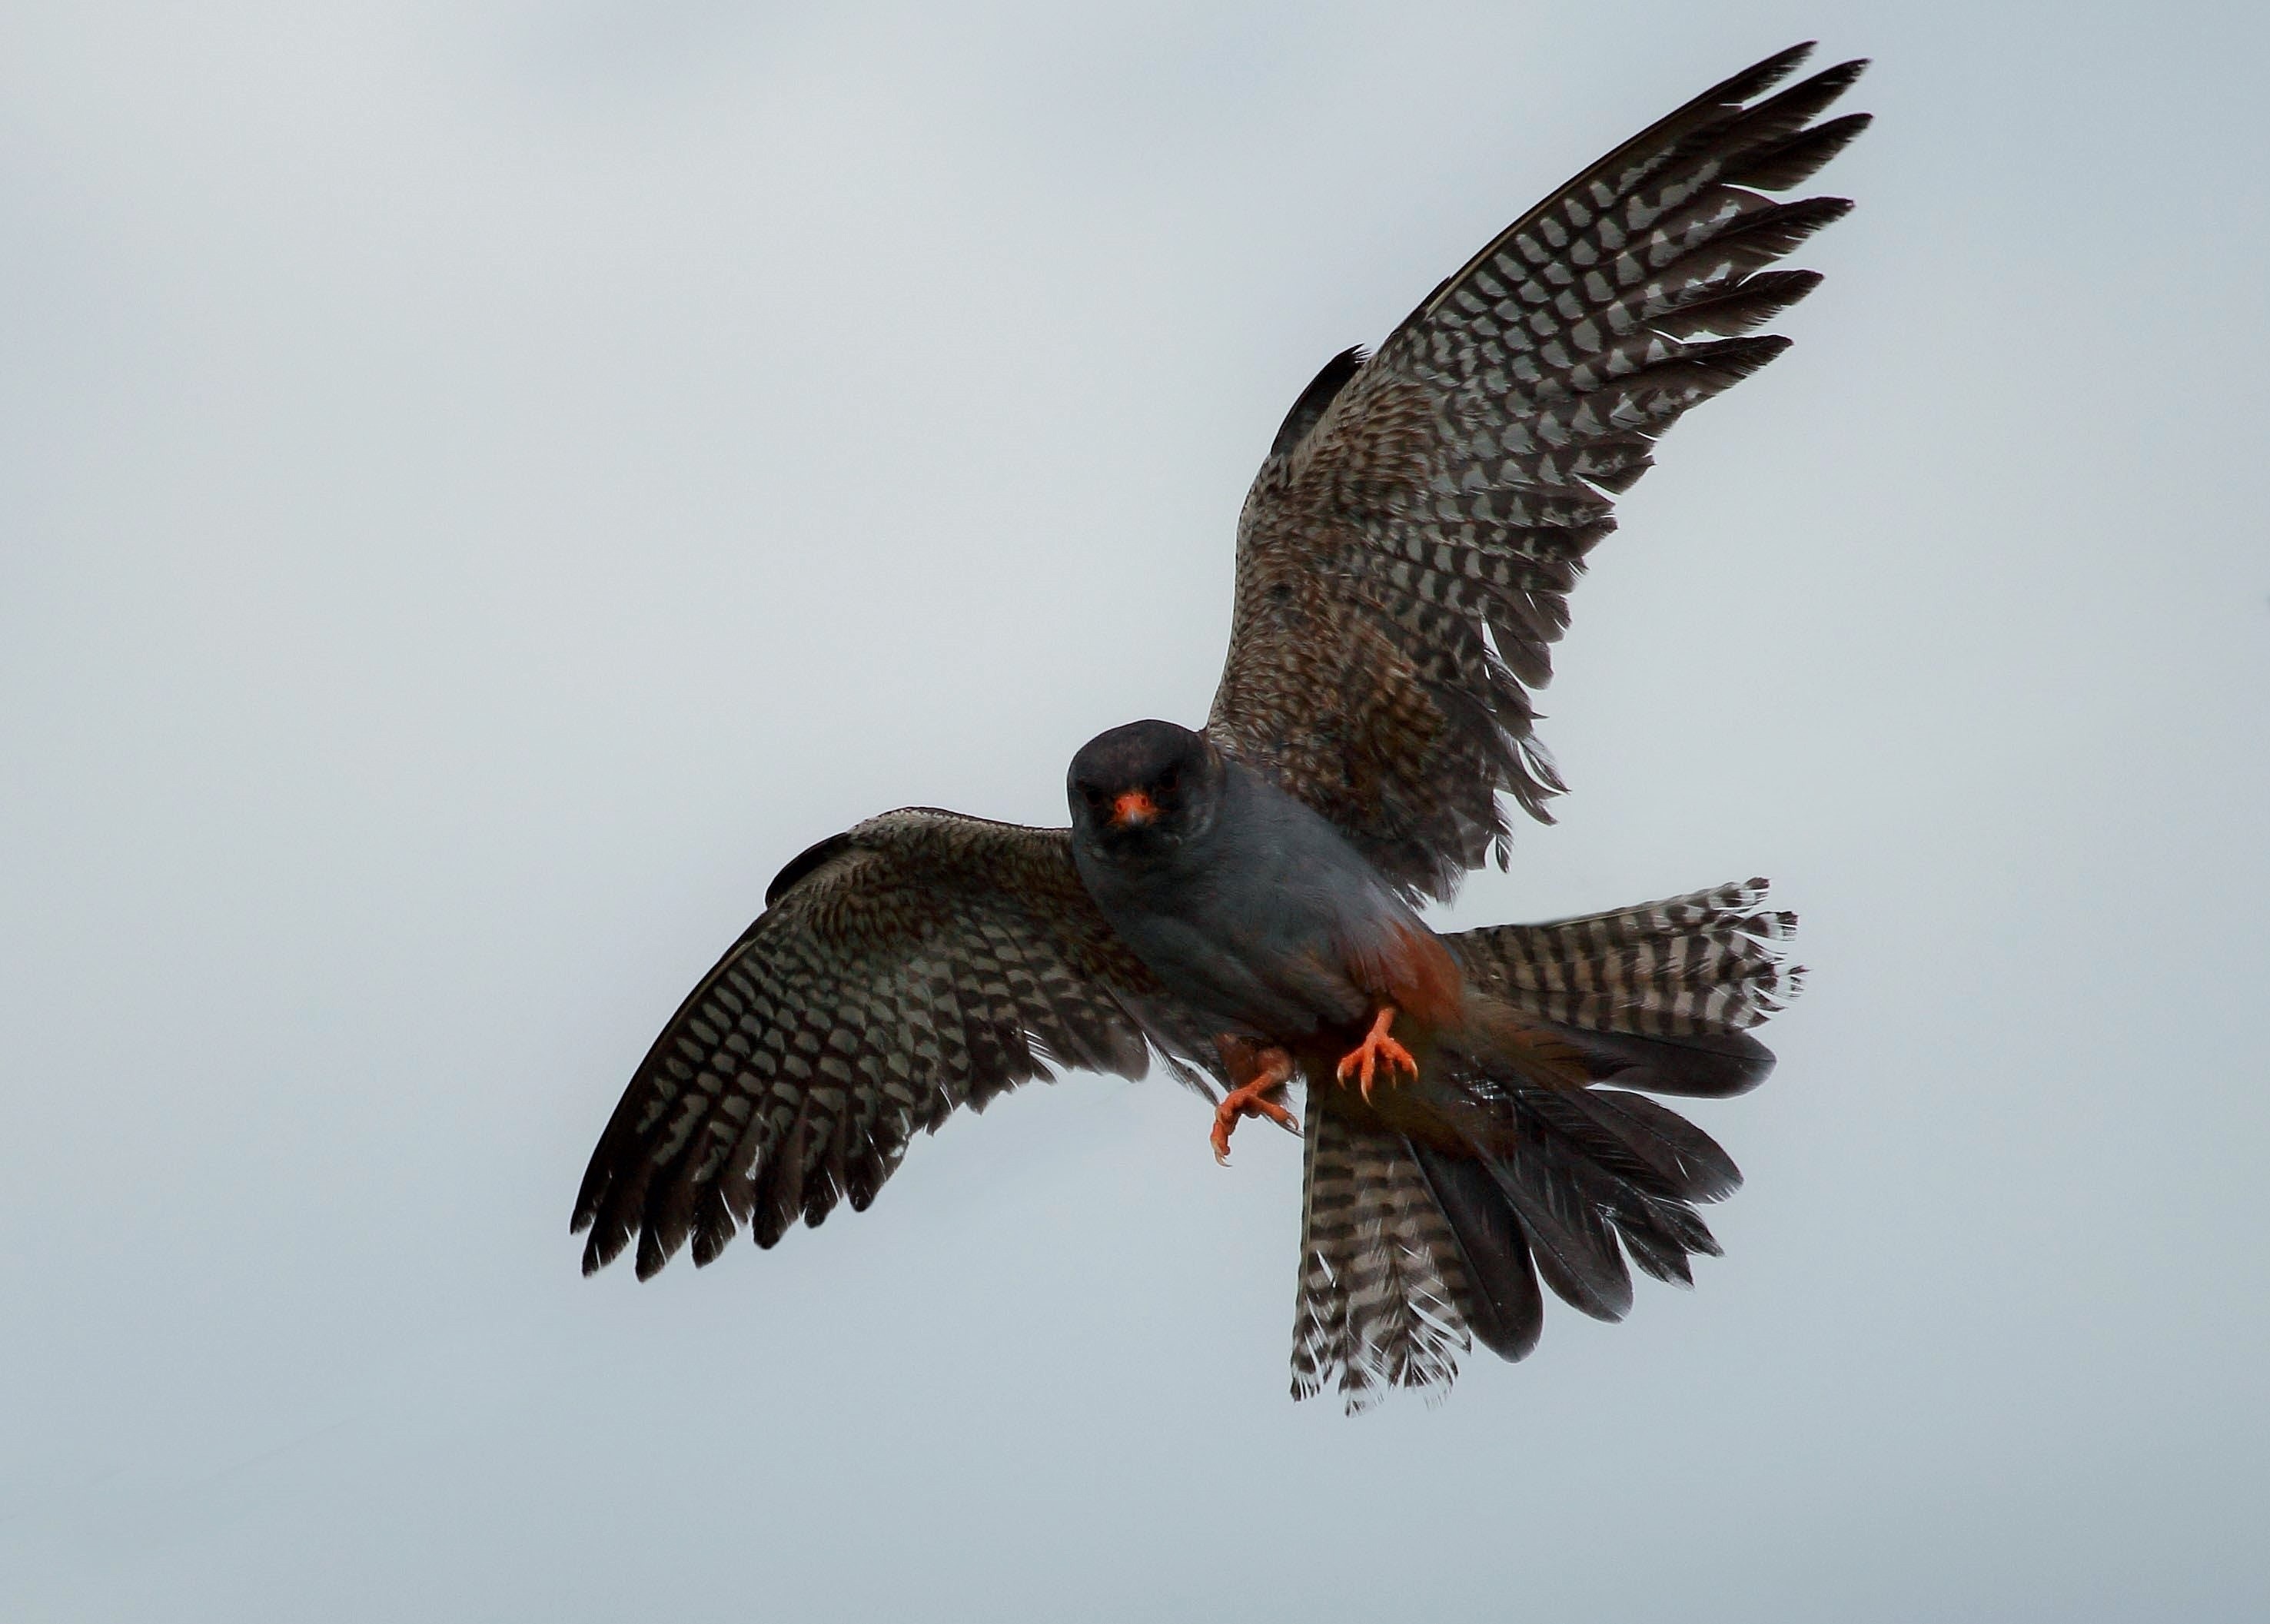
bird, wing, wildlife, wild, beak, flight, eagle, hawk, fauna, raptor, bird of prey, feathers, vertebrate, falcon, buzzard, accipitriformes, red footed falcon